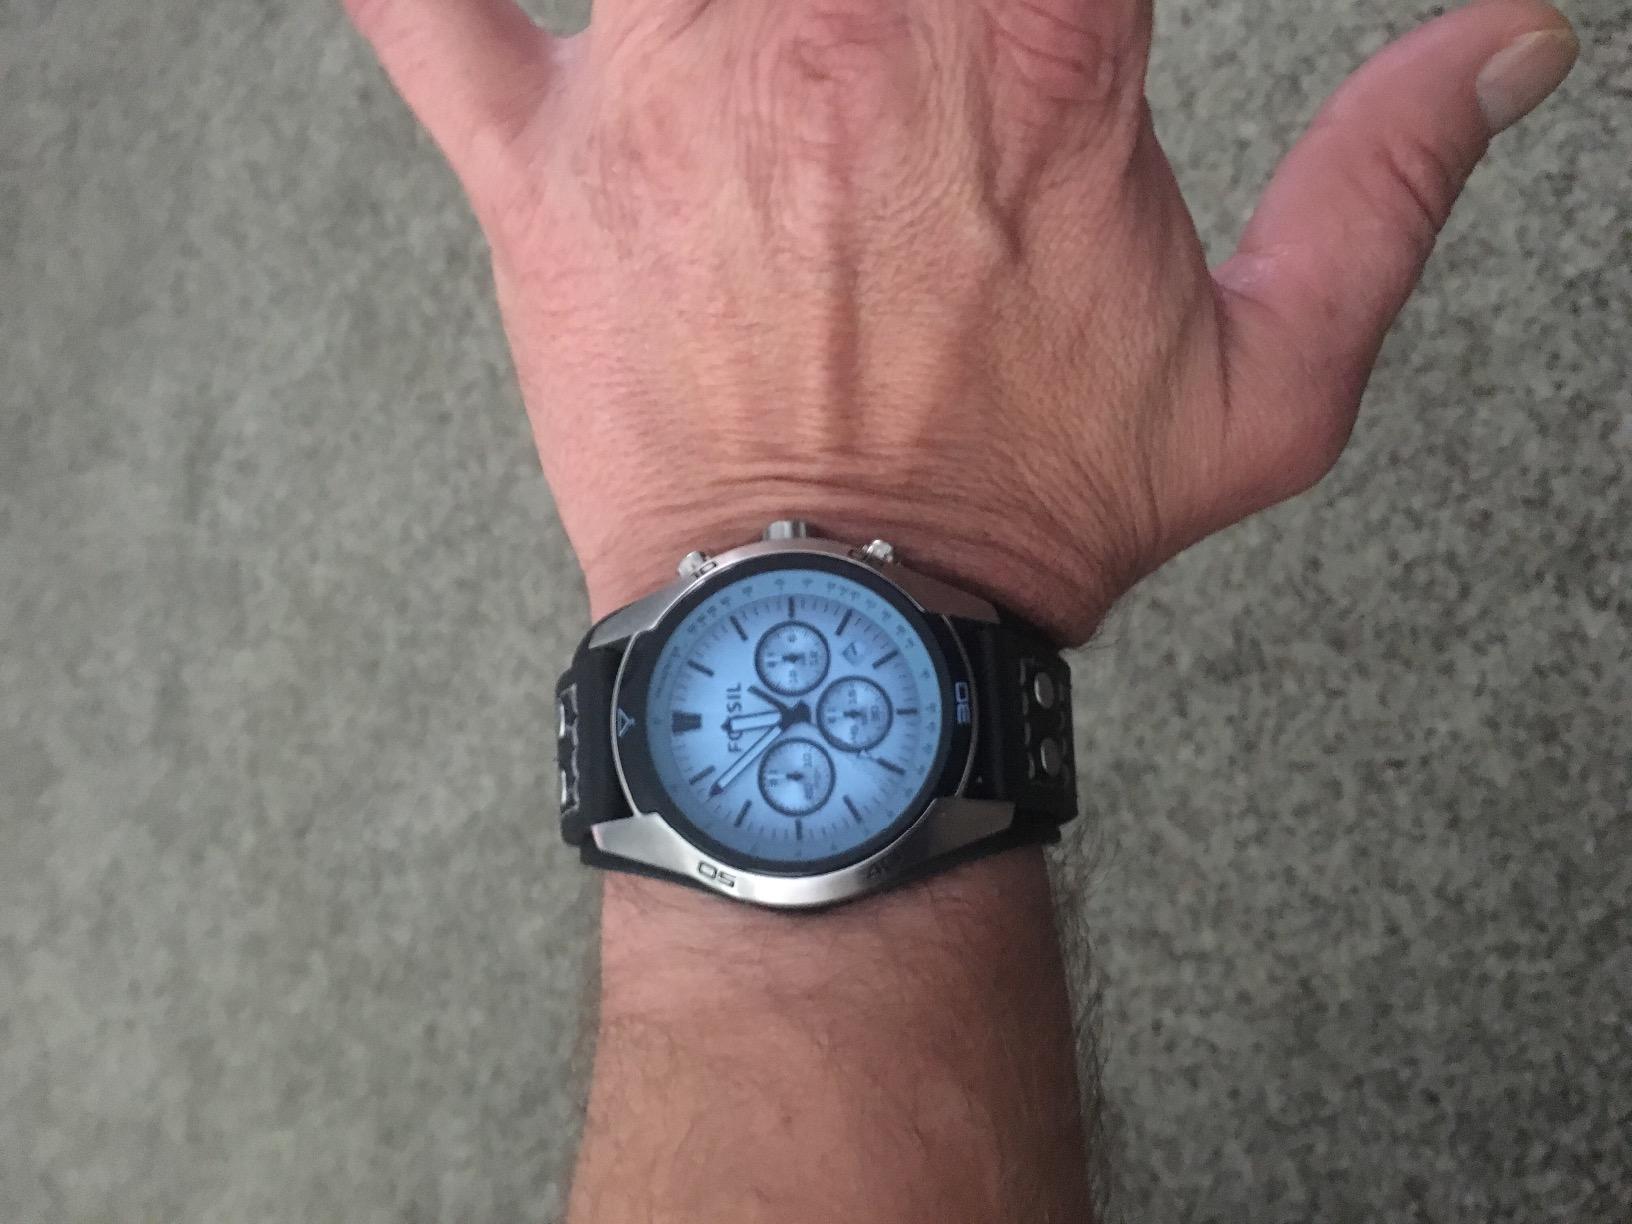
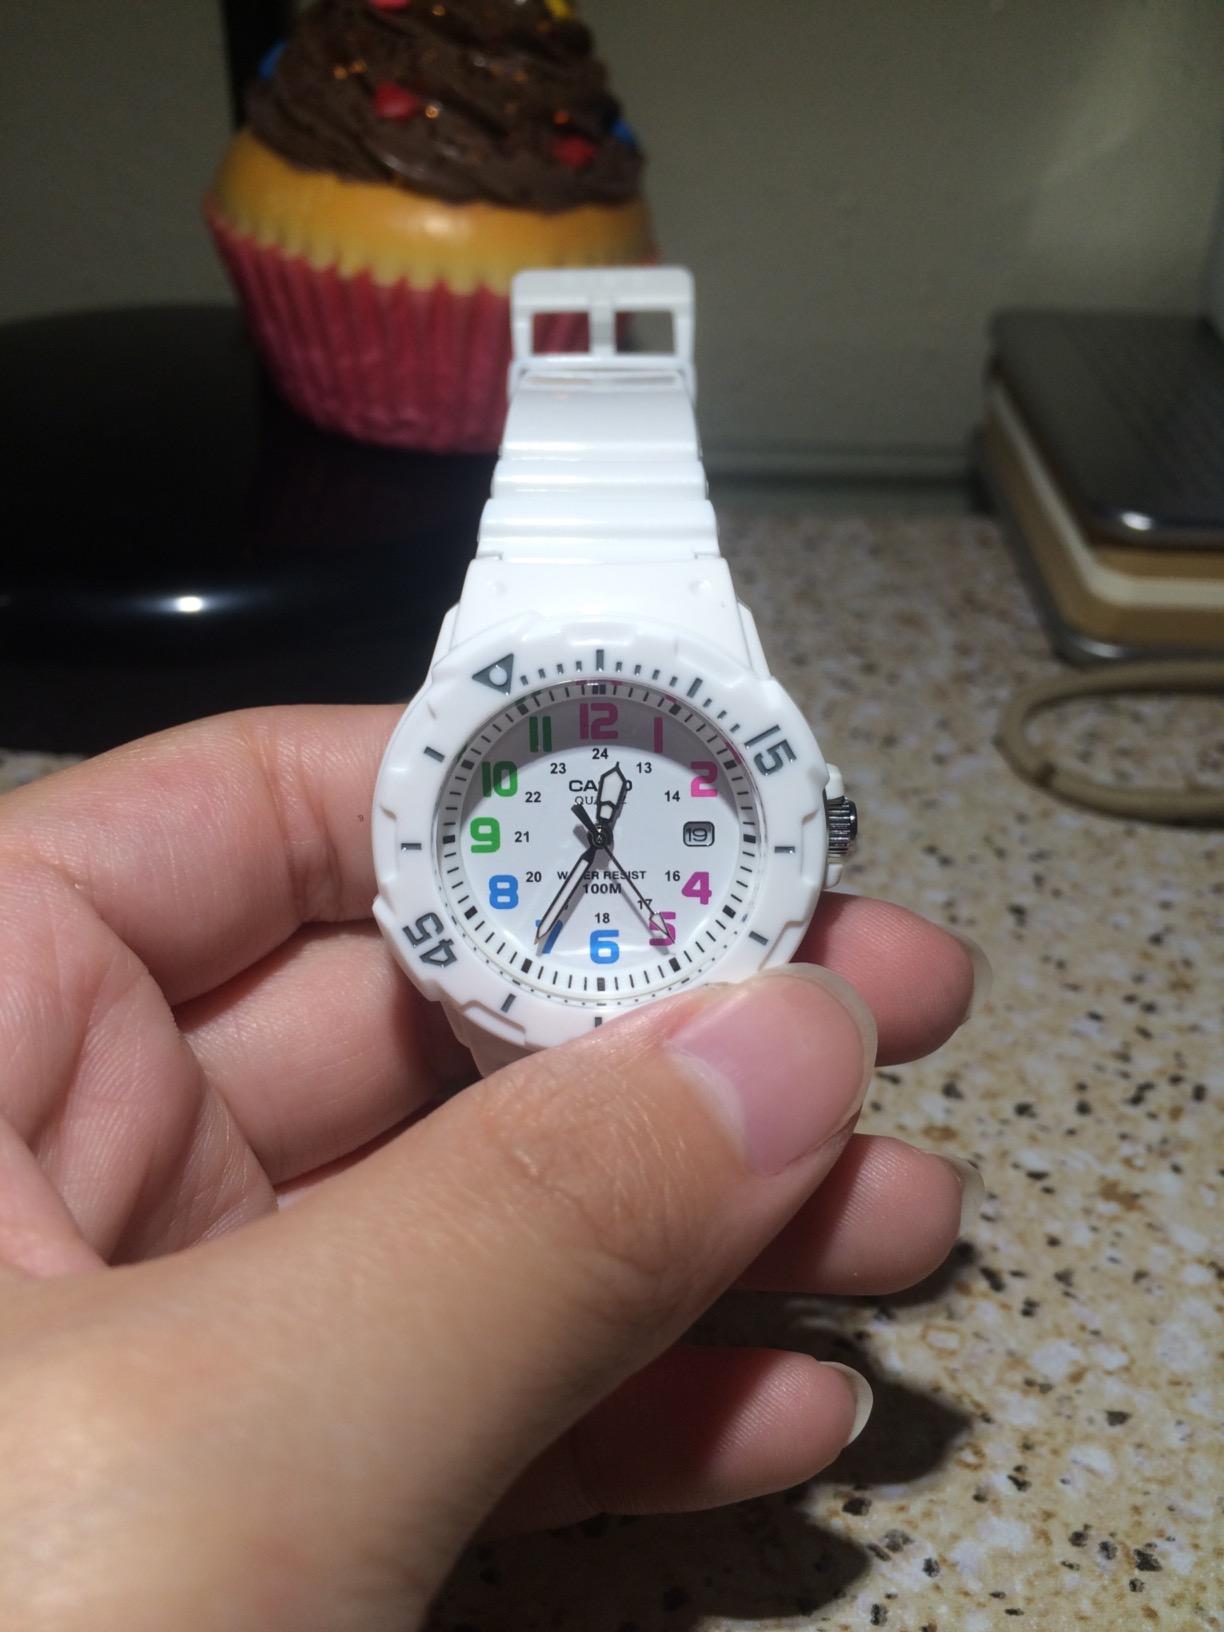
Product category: accessories_watch
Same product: no